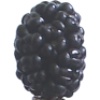
Label: mulberry